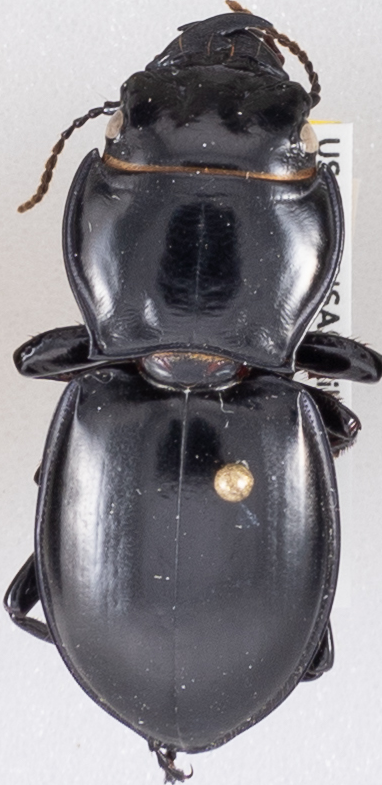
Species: Pasimachus californicus
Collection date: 2020-08-10
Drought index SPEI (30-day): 0.992
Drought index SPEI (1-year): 0.746
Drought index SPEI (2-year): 2.09